1991–92 Gillingham F.C. season

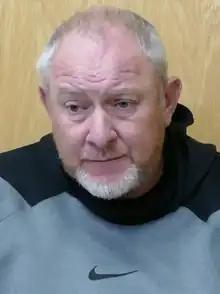
Peter Beadle "(pictured in 2020)" scored seven goals during the season.

Twenty-eight players made at least one appearance for Gillingham during the season. Clark and Lovell made the most; both players were ever-present during the season, playing in all 51 games, including the two which were expunged following Aldershot's expulsion from the Football League in March. Lim, O'Connor, Walker, and Crown all made more than 40 appearances. Two players, both goalkeepers, played only once during the season. Branagan made one league appearance in October and Tim Dalton played in one Associate Members' Cup game. Both left the club without making any further appearances.